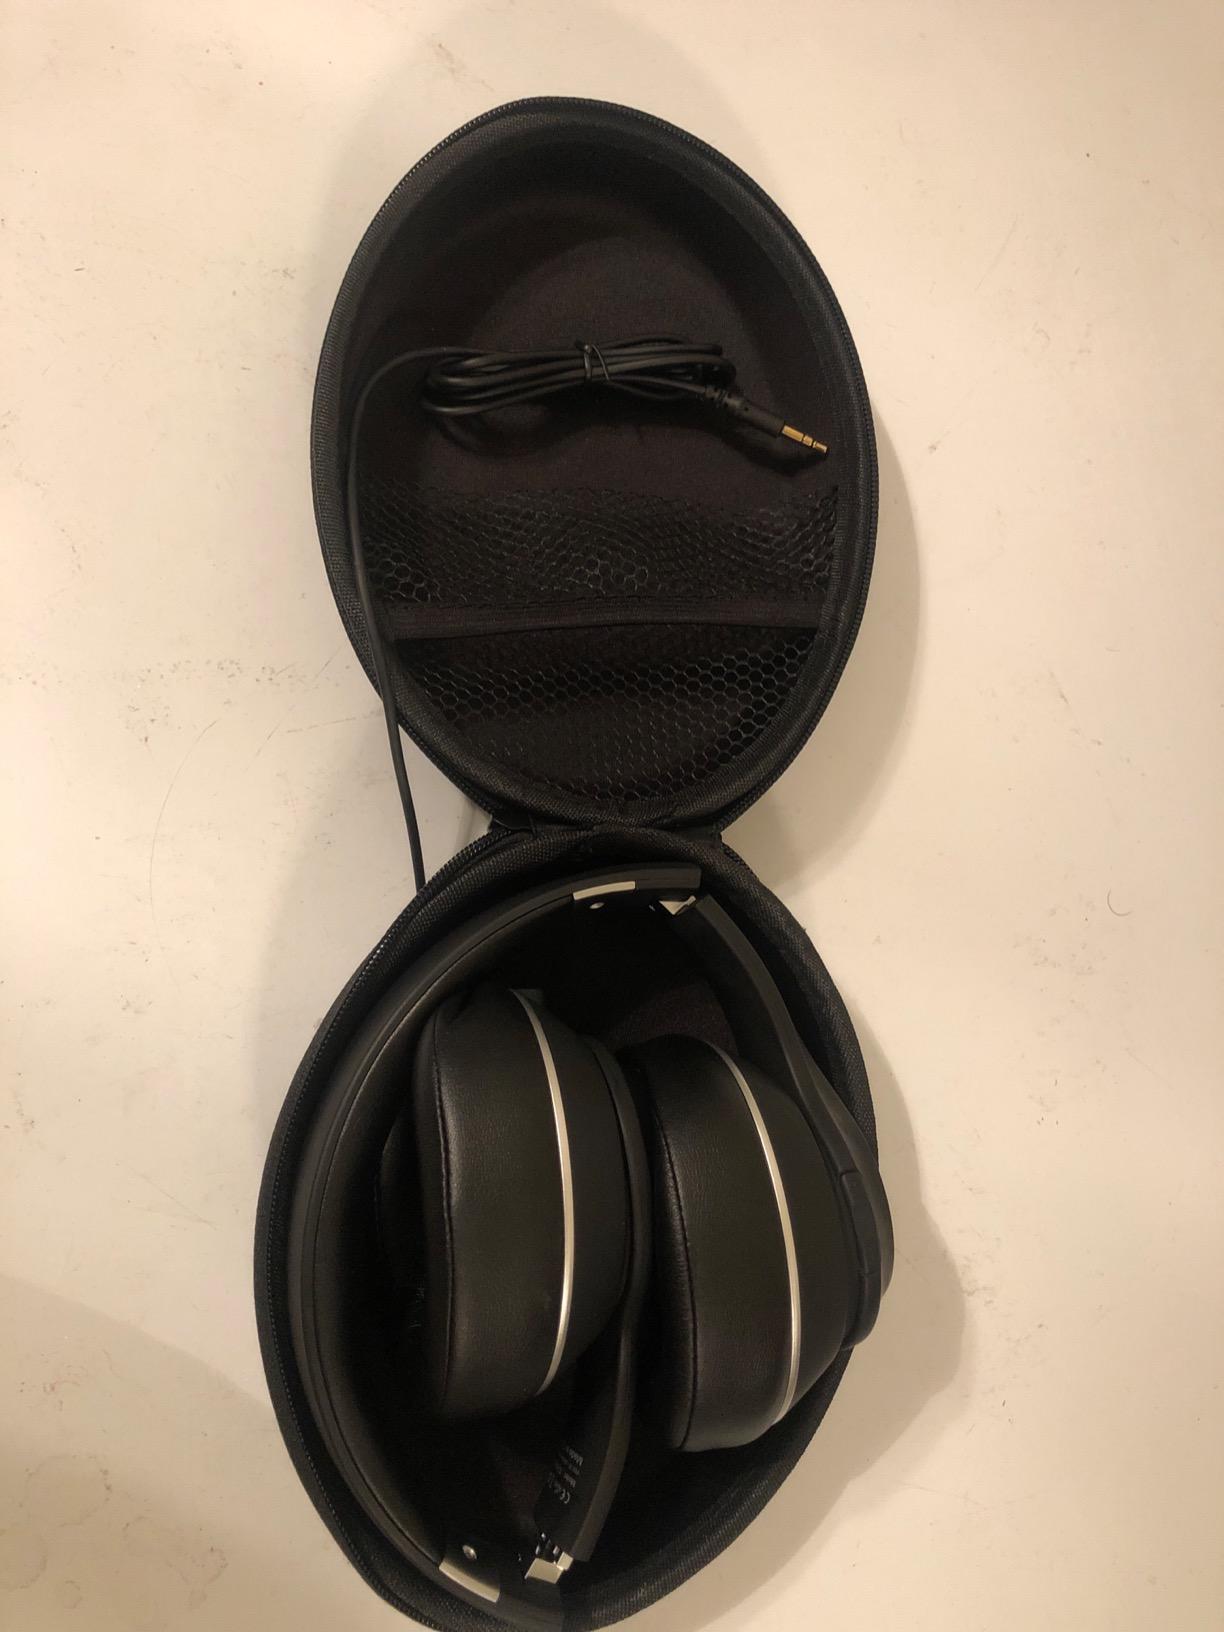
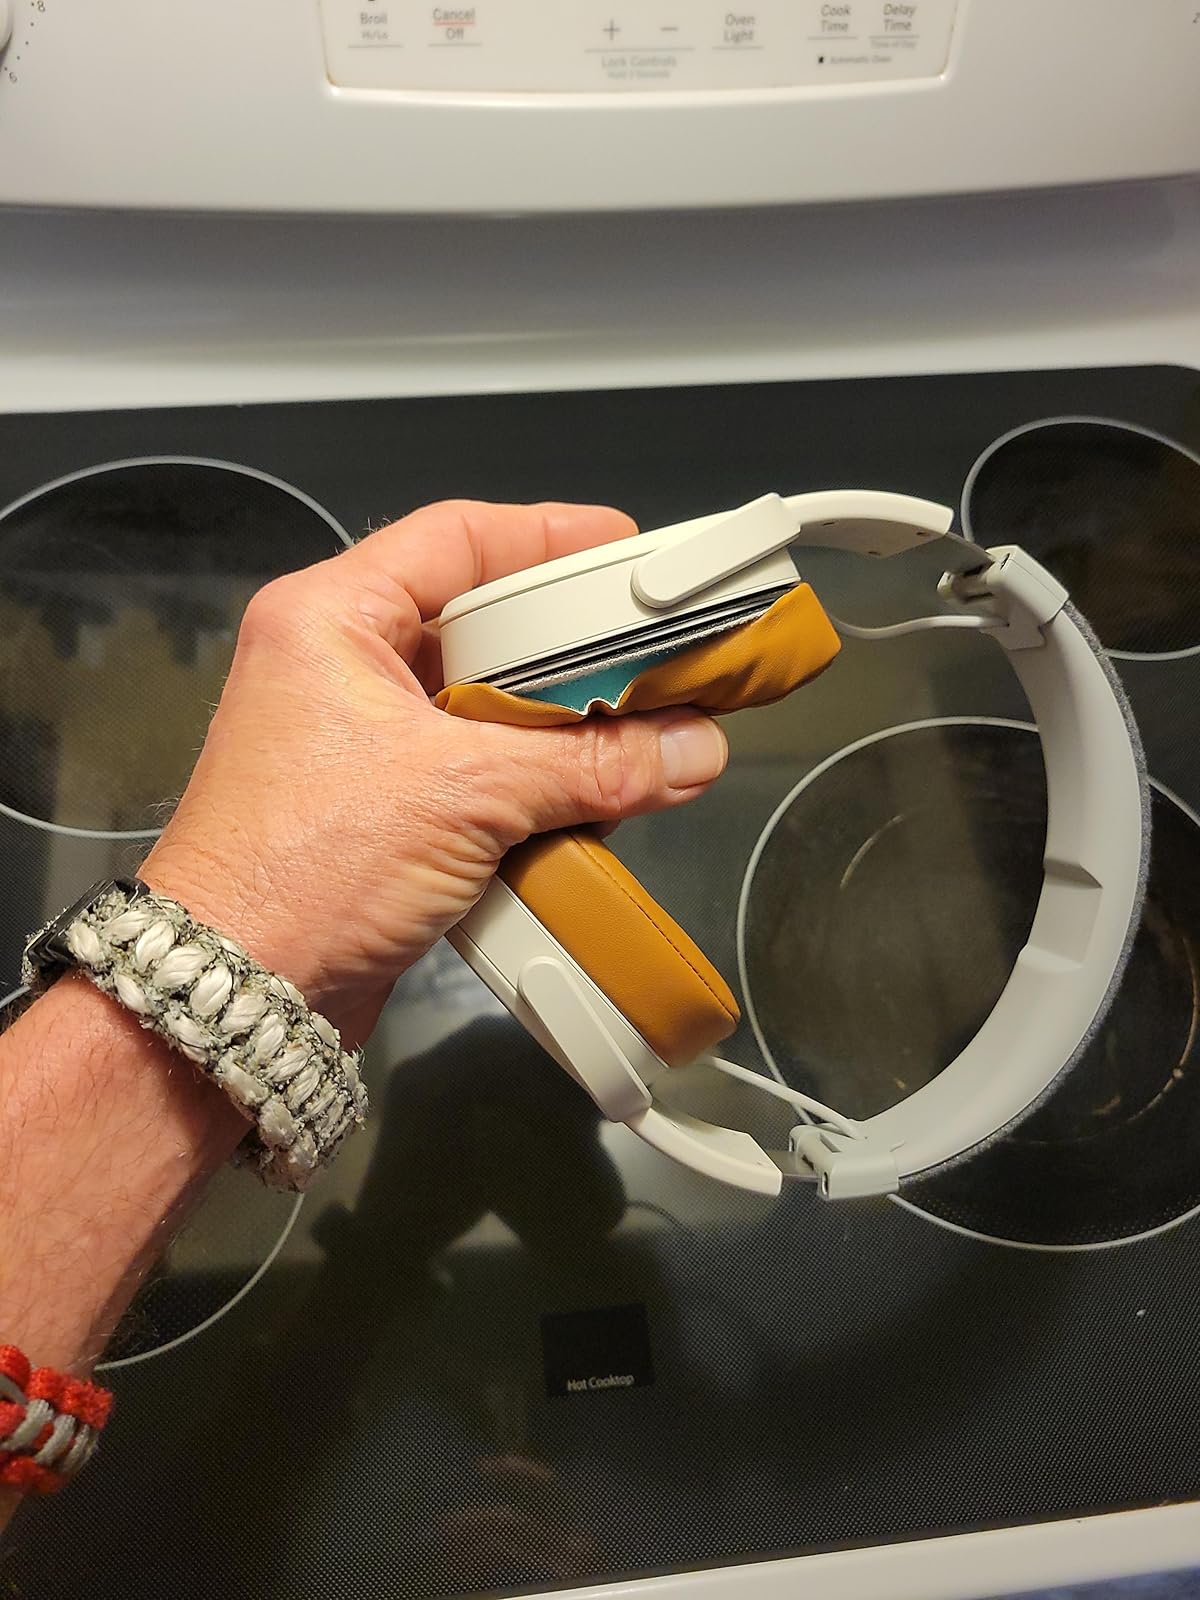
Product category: headphones
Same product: no